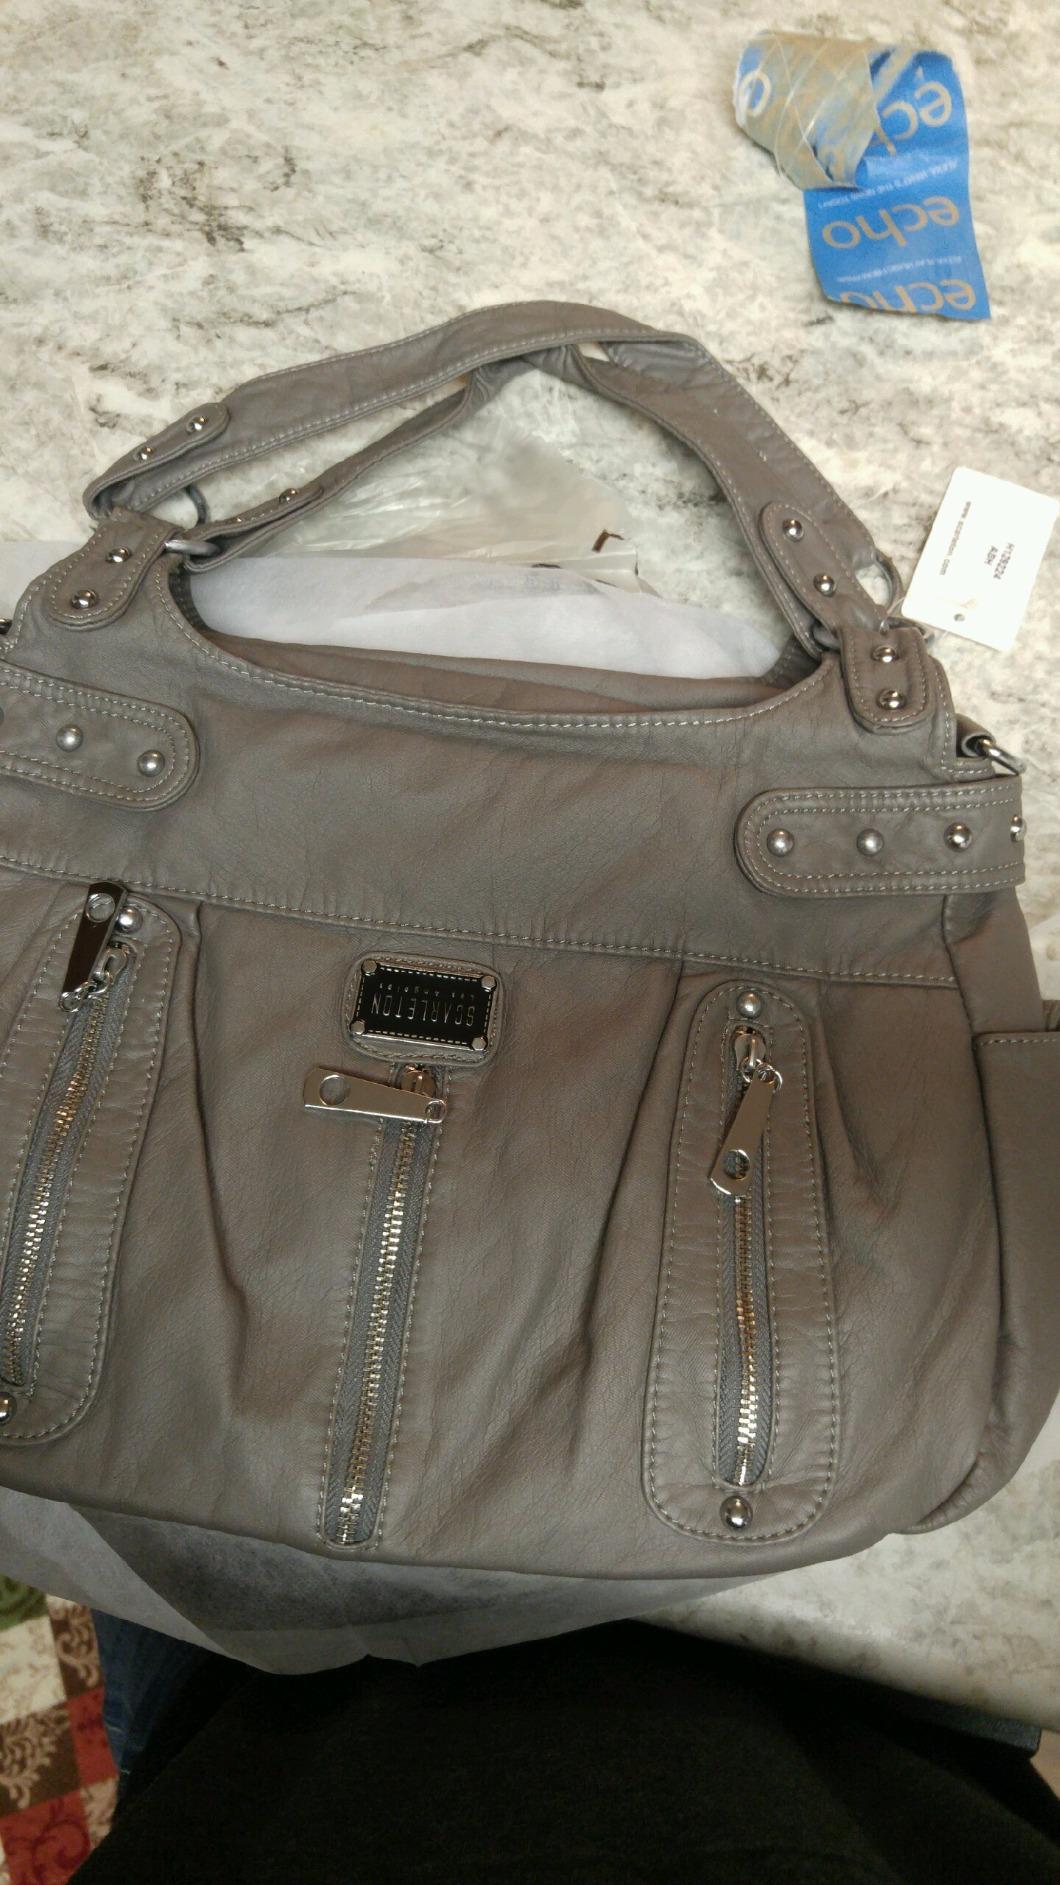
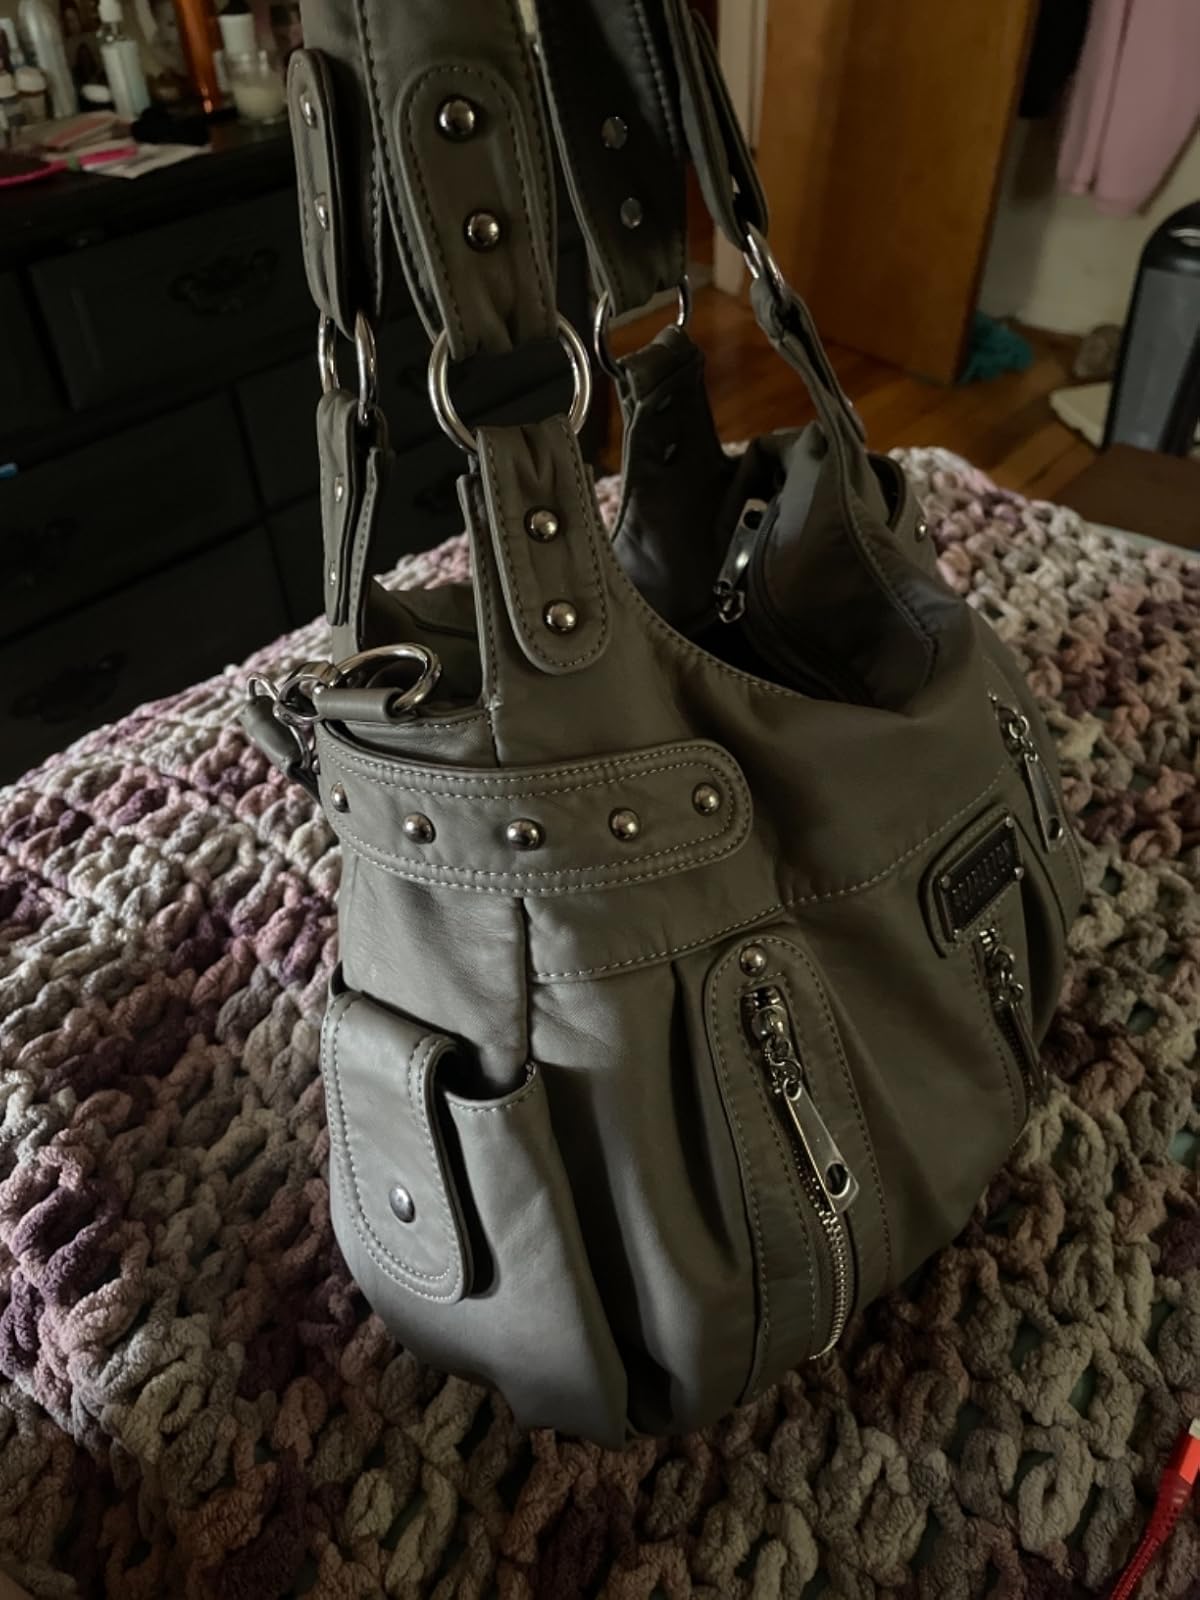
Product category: accessories_handbag
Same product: yes